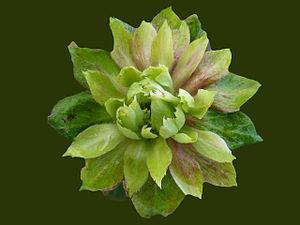
Une rose verte serait née d'une mutation de Rosa chinensis, le rosier de Chine à la fin du XViiᵉ siècle. Elle a été introduite dans le commerce en Europe en 1856 par les pépinières britanniques Bembridge and Harrison.